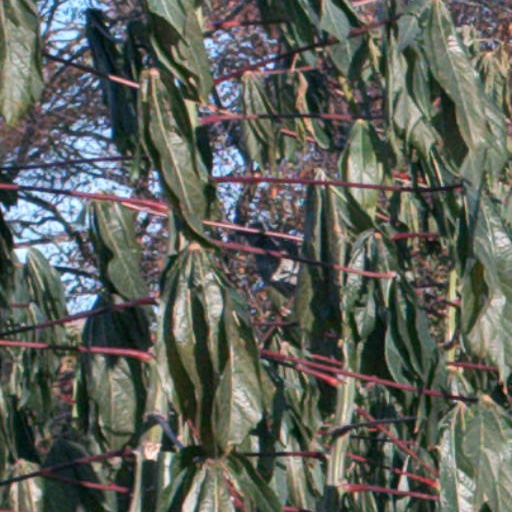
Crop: cassava